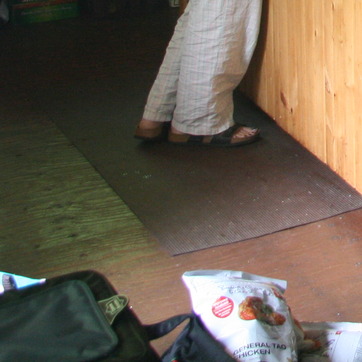
Material: carpet